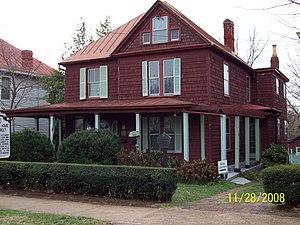
Anne Bethel Spencer est une poète américaine, activiste pour les Civil Rights, bibliothécaire et jardinière. Habitant avec sa famille à Lynchburg, en Virginie, sa maison devient un centre intellectuel important où se succèdent Langston Hughes, Marian Anderson, George Washington Carver, Thurgood Marshall, Dr. Martin Luther King Jr., James Weldon Johnson, and W. E. B. Du Bois. Luttant pour les droits civils pour l'égalité et le droit à l'éducation, Anne Spencer, son mari, et James Johnson ouvrent un bureau du NAACP à Lynchburg. Bibliothécaire au lycée Paul Dunbar, elle supplée à la rareté des livres à disposition des élèves. Spencer, également considérée comme membre important de la Renaissance de Harlem, est la première afro-américaine à être publiée dans la Norton Anthology of American Poet. Si ses poèmes protestataires sont emblématiques, son jardin y tient également une place importante.